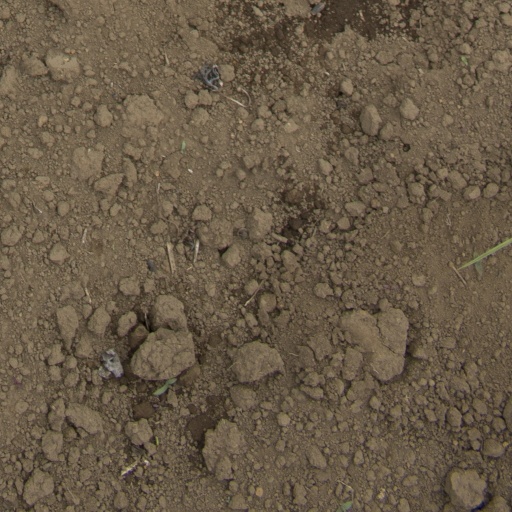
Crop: Jerusalem artichoke